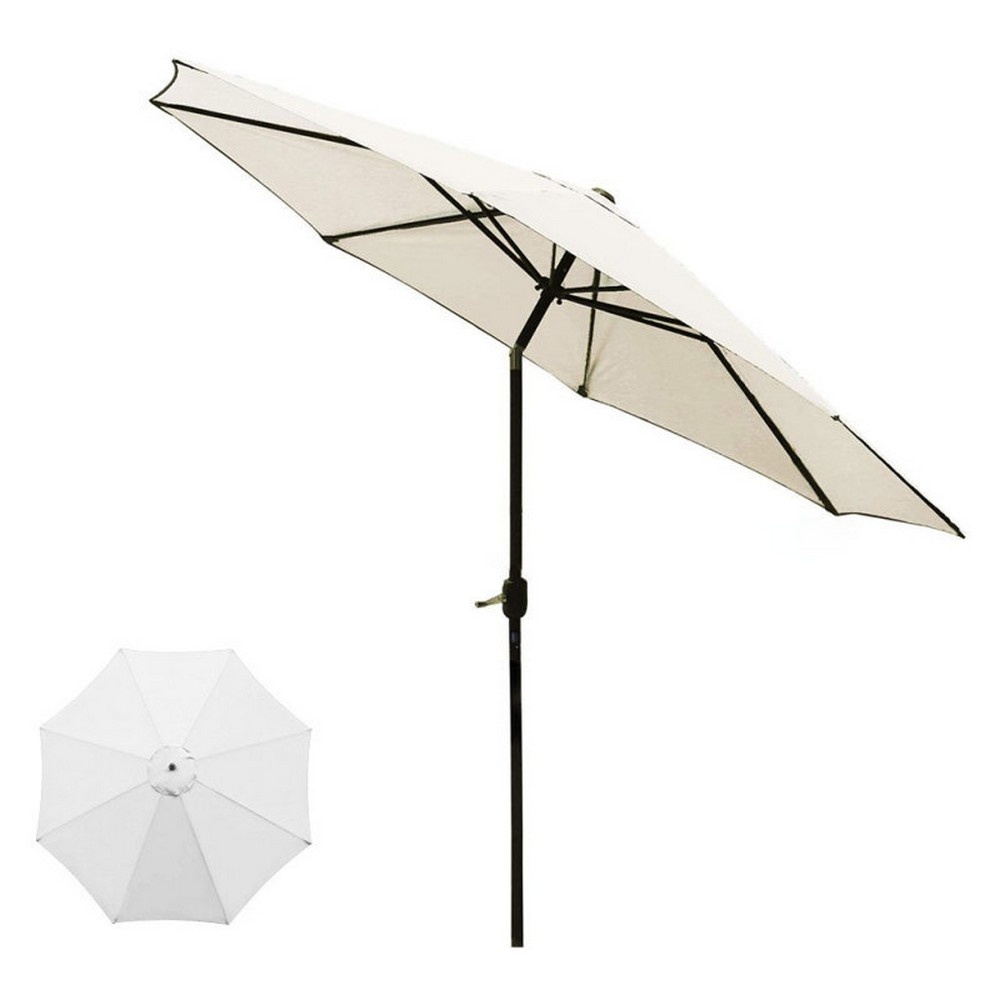
Patio Umbrella Replacement Canopy Water-resistant Garden Parasol Cover Beige M
Type: Umbrella Replacement Canopy, Patio Umbrella Replacement Canopy, Outdoor Umbrella Replacement Canopy Cover, Garden Patio Umbrella Replacement, Sunshade Canopy Umbrella Cover, Replacement Canopy, Replacement Top Cover, Outdoor Umbrella Canopy with 8 Ribs, Replacement Canopy Cover with 8 Ribs, Umbrella Replacement Cover Notice: Replacement cover ONLY. Umbrella frame NOT included. Please measure your umbrella rib length before purchase. Description: This canopy has been designed to provide a general fit, not a custom fit, for most patio umbrellas. Features: UV30+ protective umbrella canopy, effectively blocks harmful UV rays Can help protect you from ultraviolet rays and rain Removable and washable, easy to clean Easy assembly, no tools needed Perfect choice to replace outdoor umbrella patio umbrella leisure umbrella cloth Suitable for wooden, steel and aluminium umbrella stands Ideal for restaurants, backyards, gardens, beaches, etc Specifications: Material: polyester fabric Size: Medium: Diameter 270cm, for 6-bone umbrella Package Content: 1 x Patio Umbrella Replacement Canopy Cover
Brand: dealsimpact
Category: Home & Garden > Lawn & Garden > Outdoor Living > Outdoor Umbrella & Sunshade Accessories > Outdoor Umbrella Covers